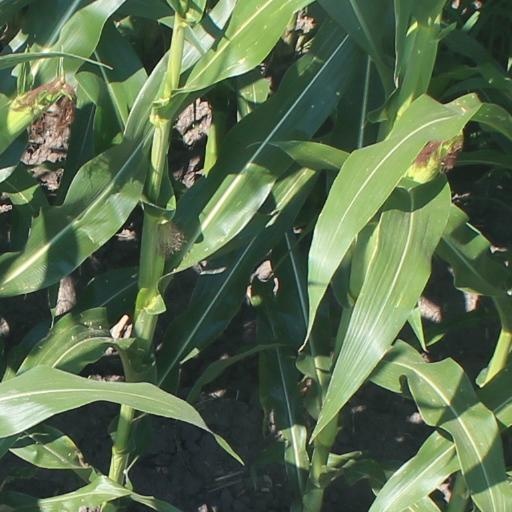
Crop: maize; corn